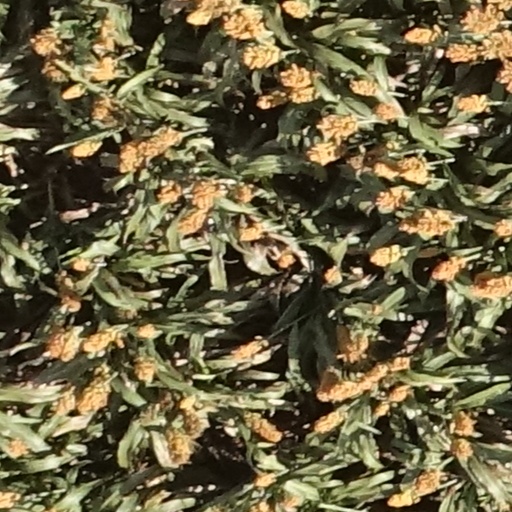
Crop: sorghum